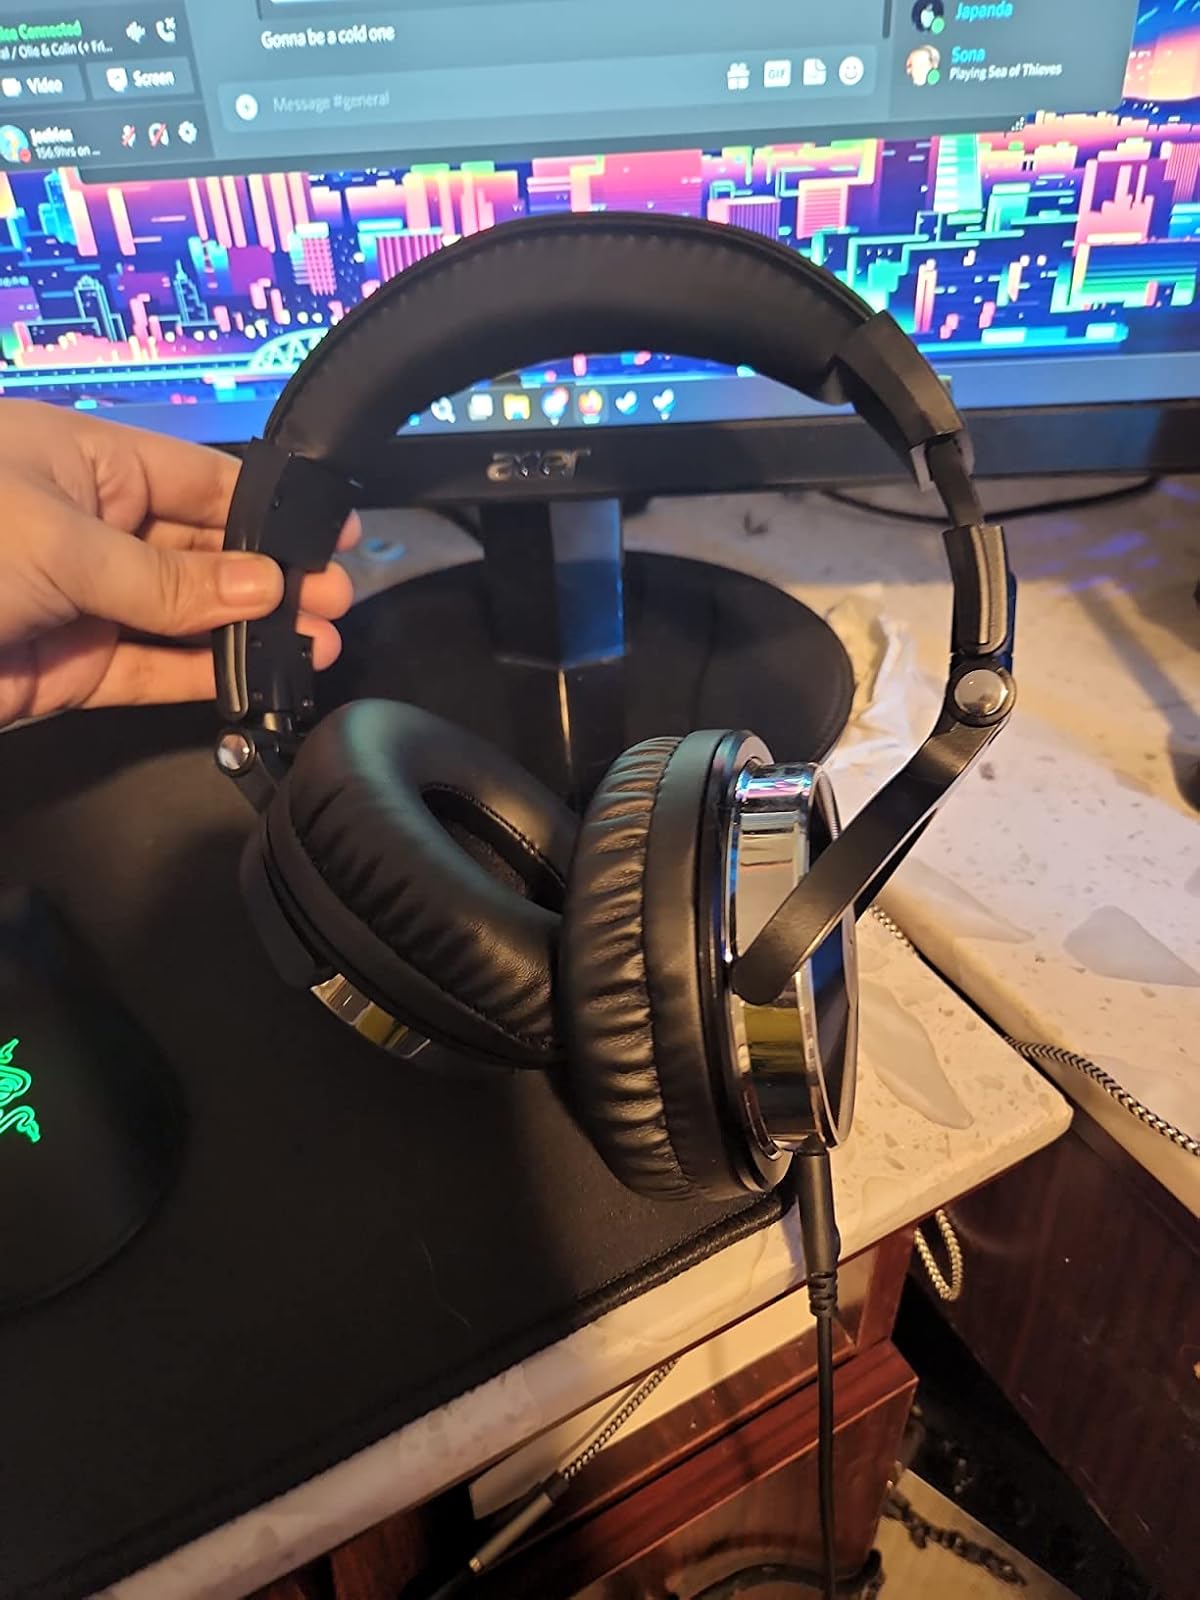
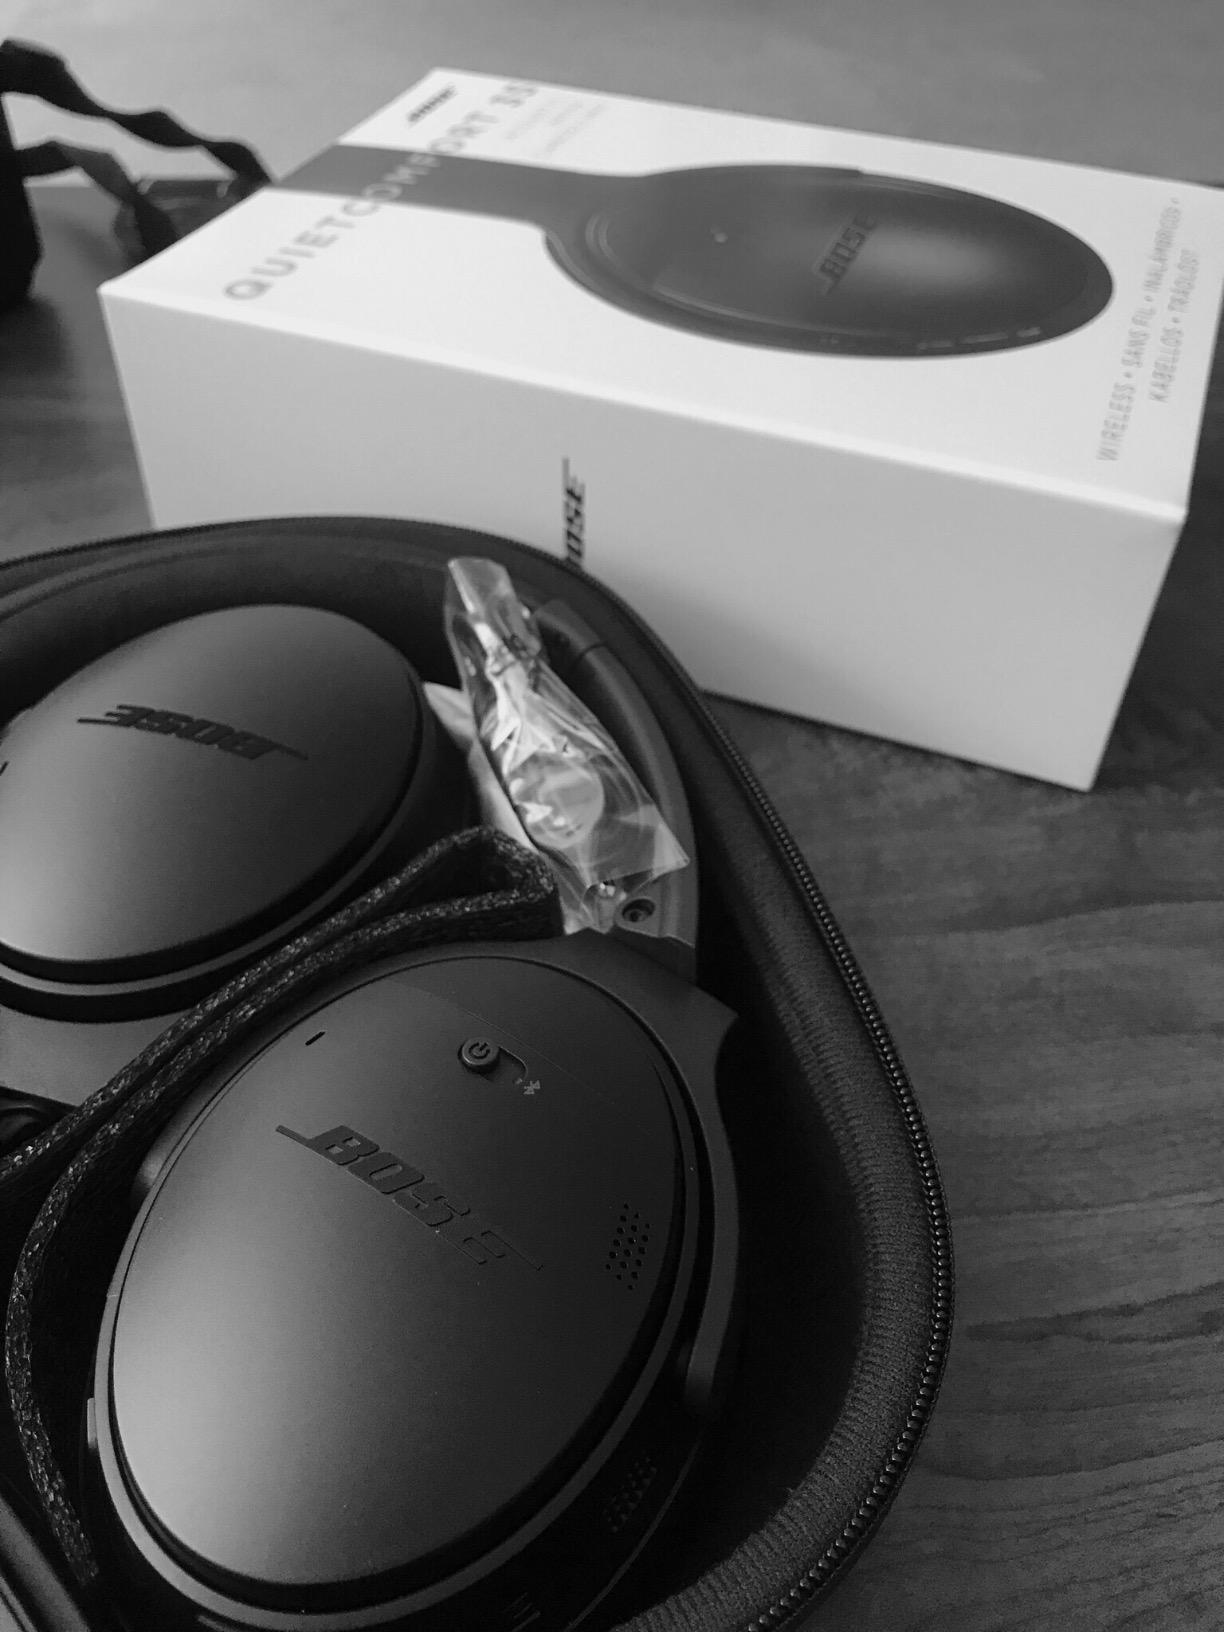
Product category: headphones
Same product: no